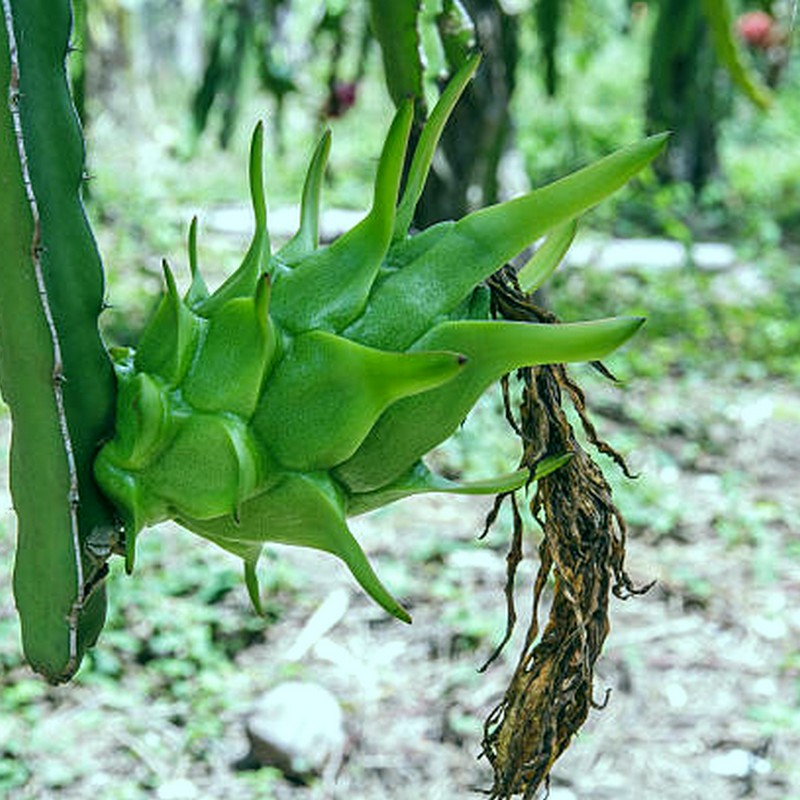
Label: Immature Dragon Fruit